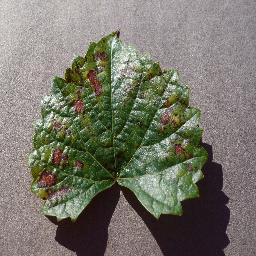
Label: Grape___Esca_(Black_Measles)